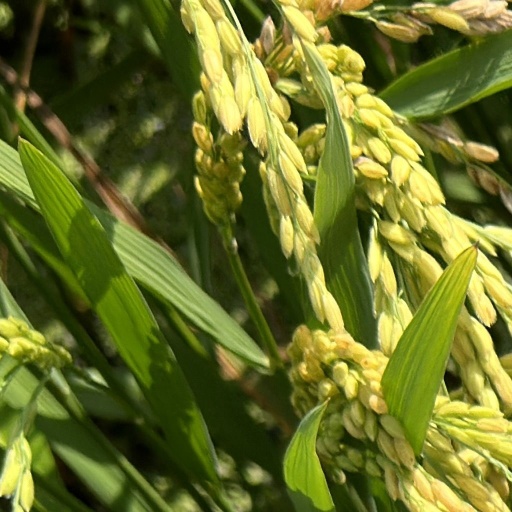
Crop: rice